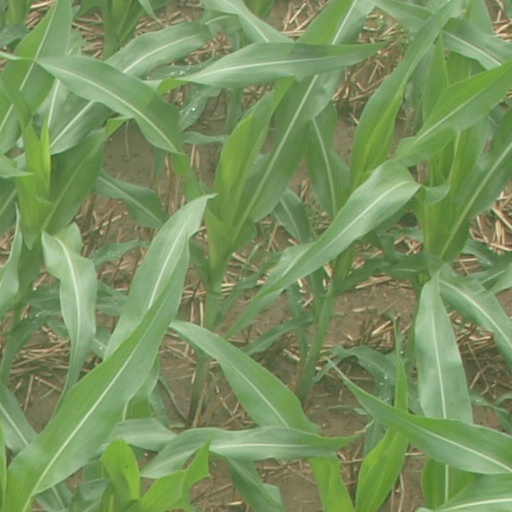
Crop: maize; corn